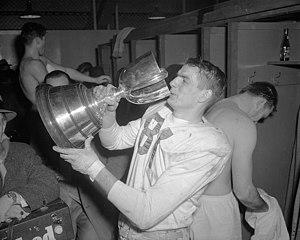
Don Getty, futur premier ministre de l'Alberta, de boire hors de la Coupe Grey dans le vestiaire au Varsity Stadium de Toronto, Ontario, Canada.
Donald Russ Getty est un homme politique canadien, Premier ministre de l'Alberta et chef du Parti progressiste-conservateur de l'Alberta entre 1985 et 1992.
Cet article traite des événements qui se sont produits durant l'année 1956 au Canada.